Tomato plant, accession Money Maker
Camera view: tilt-top (135 deg); turntable rotation: 60 degrees
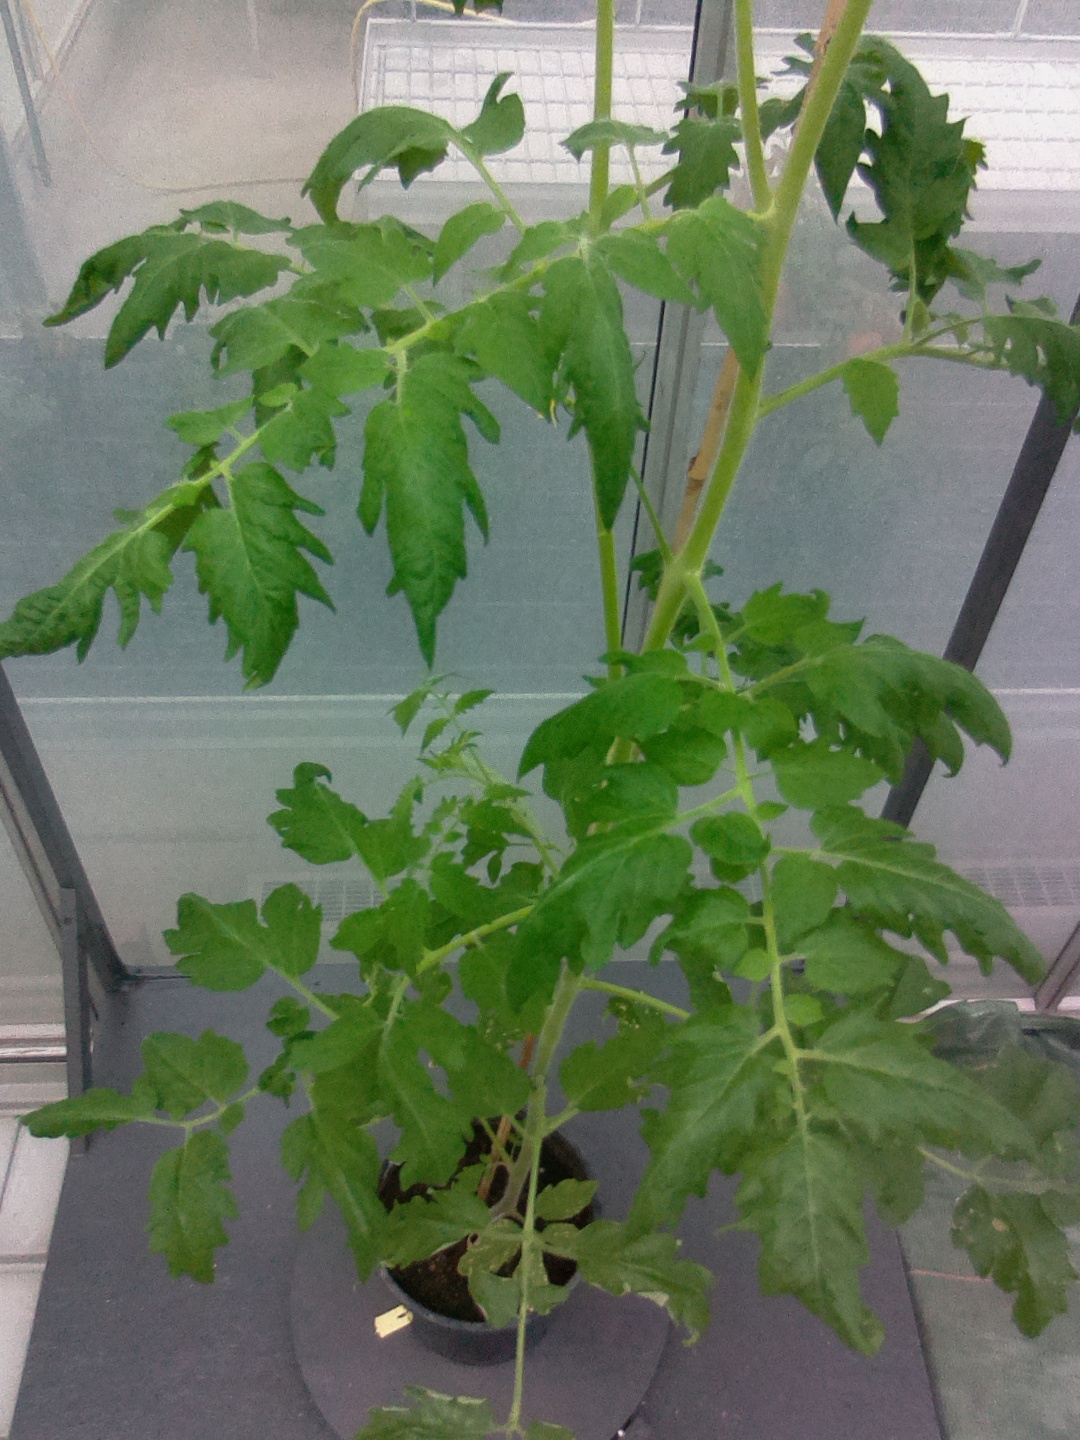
BBCH growth stage 68: Full flowering, 80%-90% of flowers open, more petals falling